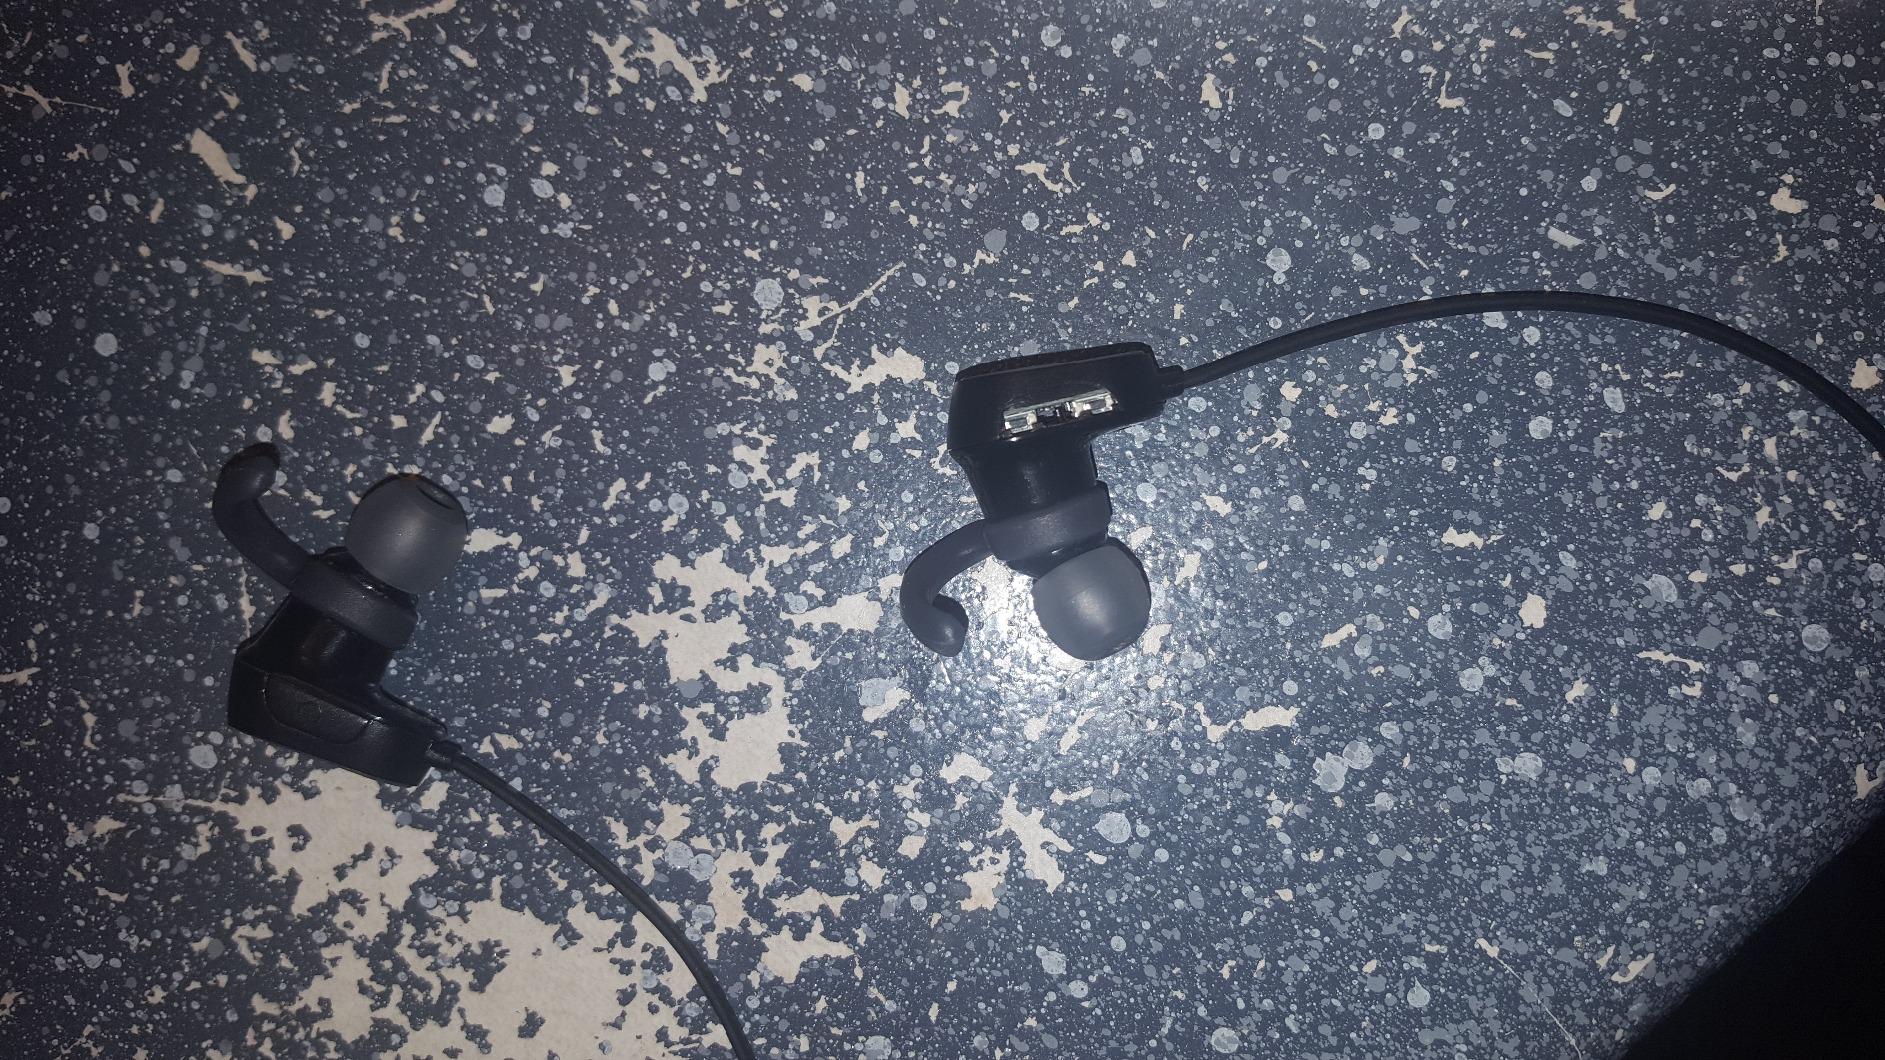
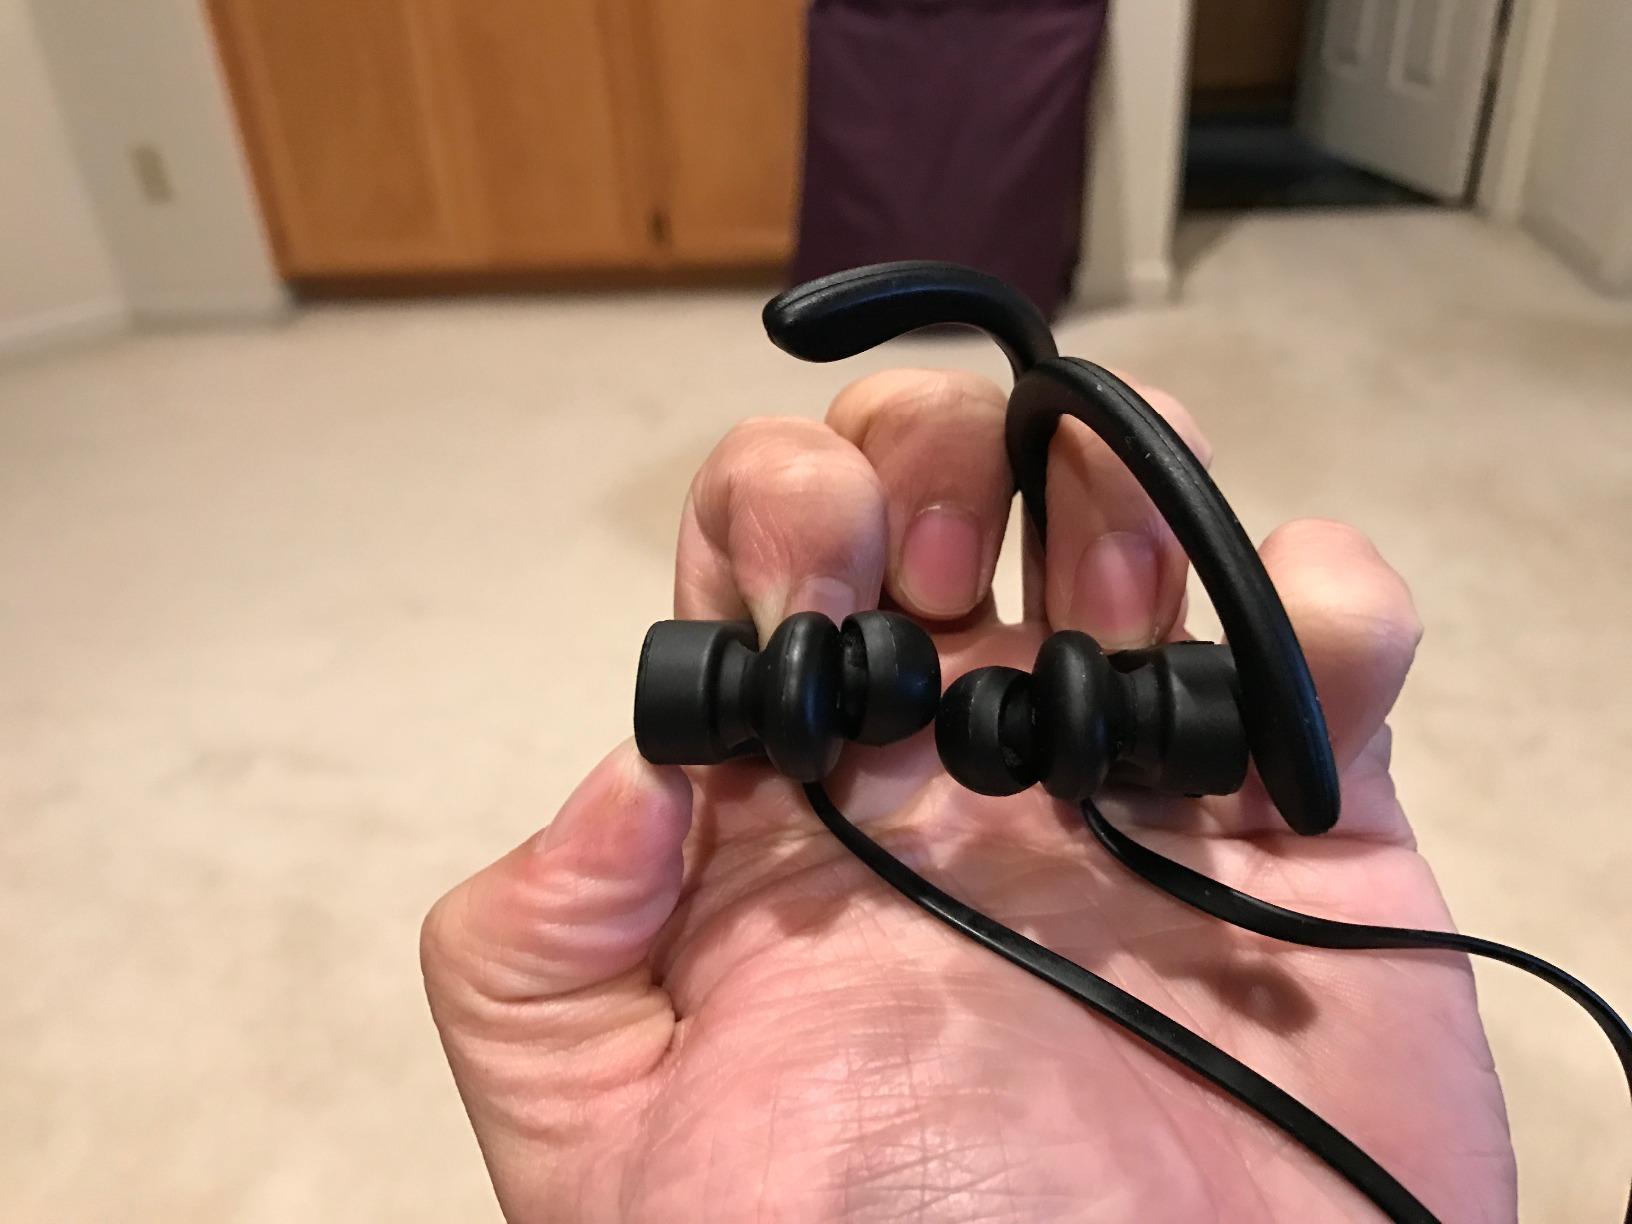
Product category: headphones
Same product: no